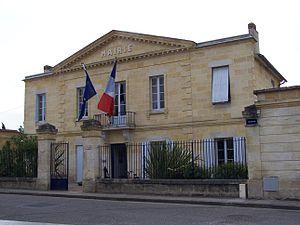
Mairie de Portets, Gironde, France
Portets est une commune du Sud-Ouest de la France, située dans le département de la Gironde, en région Nouvelle-Aquitaine.